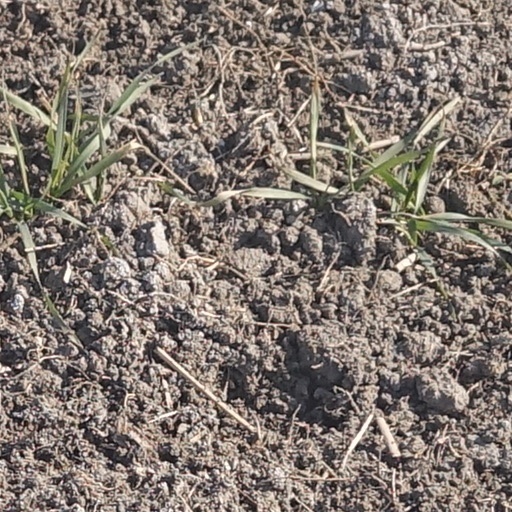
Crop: wheat